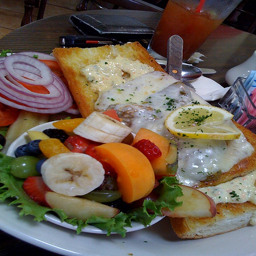
A bowl of fruit aside some cheesy bread.
A meal prepared with fruit, vegetables, bread, and cheese.
A plate of fried fish with tarter sauce and a side of fruit salad.
A plate filled with fruit salad and a melted cheese sandwich.
A delicious plate of food with vegetables and fruit.